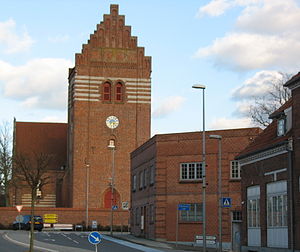
Faxe
"Faxe er en stationsby på Sydsjælland med 4.165 indbyggere, beliggende i Faxe Kommune. Øst for byen ligger Faxe Kalkbrud. Efter sammenlægningen med Haslev- og Rønnede Kommuner til den større i 2007, antog man igen stavemåden ""Faxe"". Byen hører til Faxe Sogn og ligger i Region Sjælland.